Marko Arnautović

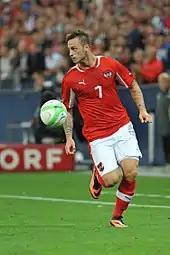
Arnautović playing for Austria in 2013

On 16 August 2023, Arnautović for the second time in his career joined Inter Milan on loan, returning to the club after 13 years. He chose 8 as his shirt number, alluding to Zlatan Ibrahimović, who wore this number from 2006 to 2009 while playing for the club. On 29 November, he netted his first Champions League goal with Inter in a 3–3 away draw with Benfica, which was the longest time any player had scored since previously scoring in the competition, after 12 years and 357 days from his last goal in 2010. On 20 February 2024, he scored the only goal in a 1–0 victory over Atlético Madrid in the first leg of the Champions League round of 16.